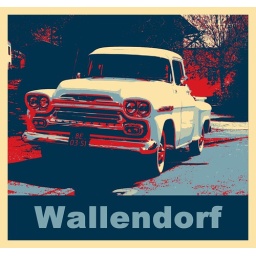
Mid-fifties Chevrolet Apache pick up truck parked along the road in the Eifel village of Wallendorf, Germany.